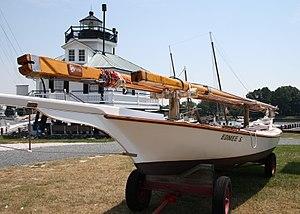
Canot en rondins de la baie de Chesapeake, Edmee S., au musée maritime de la baie de Chesapeake, Saint Michaels, Maryland, États-Unis